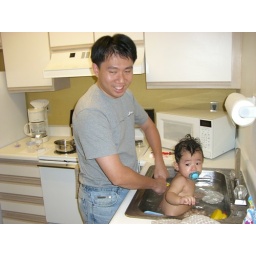
Haa haa... that's daddy bathing me in the kitchen sink before I got my rubber ducky bathtub. Pretty neat..!